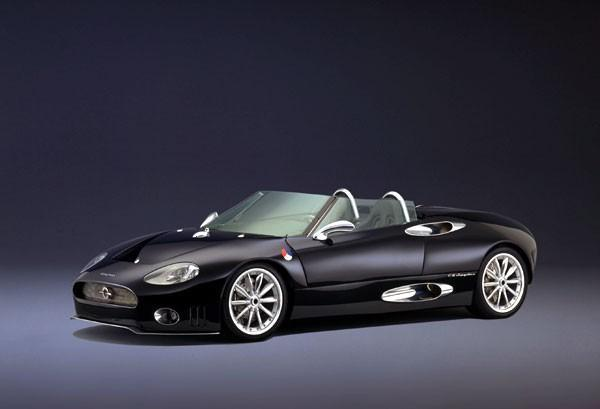
Car model: 2009 Spyker C8 Convertible